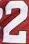
Number: 2